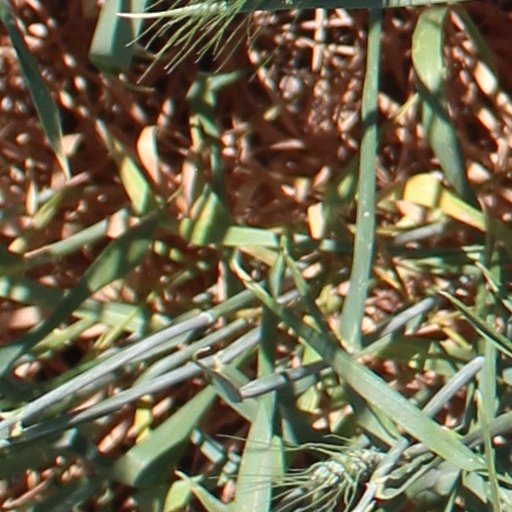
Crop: wheat